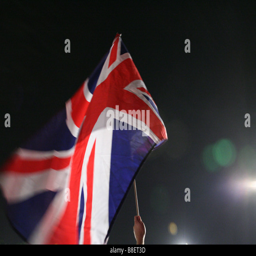
union flag flying at night .